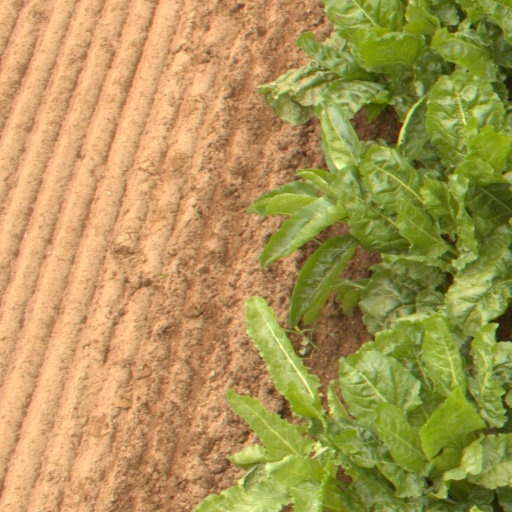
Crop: sugar beet